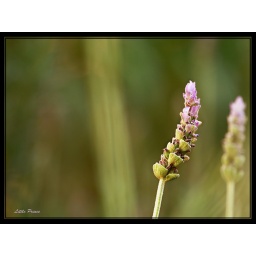
A cute girl is looking at herself in the mirror :-).